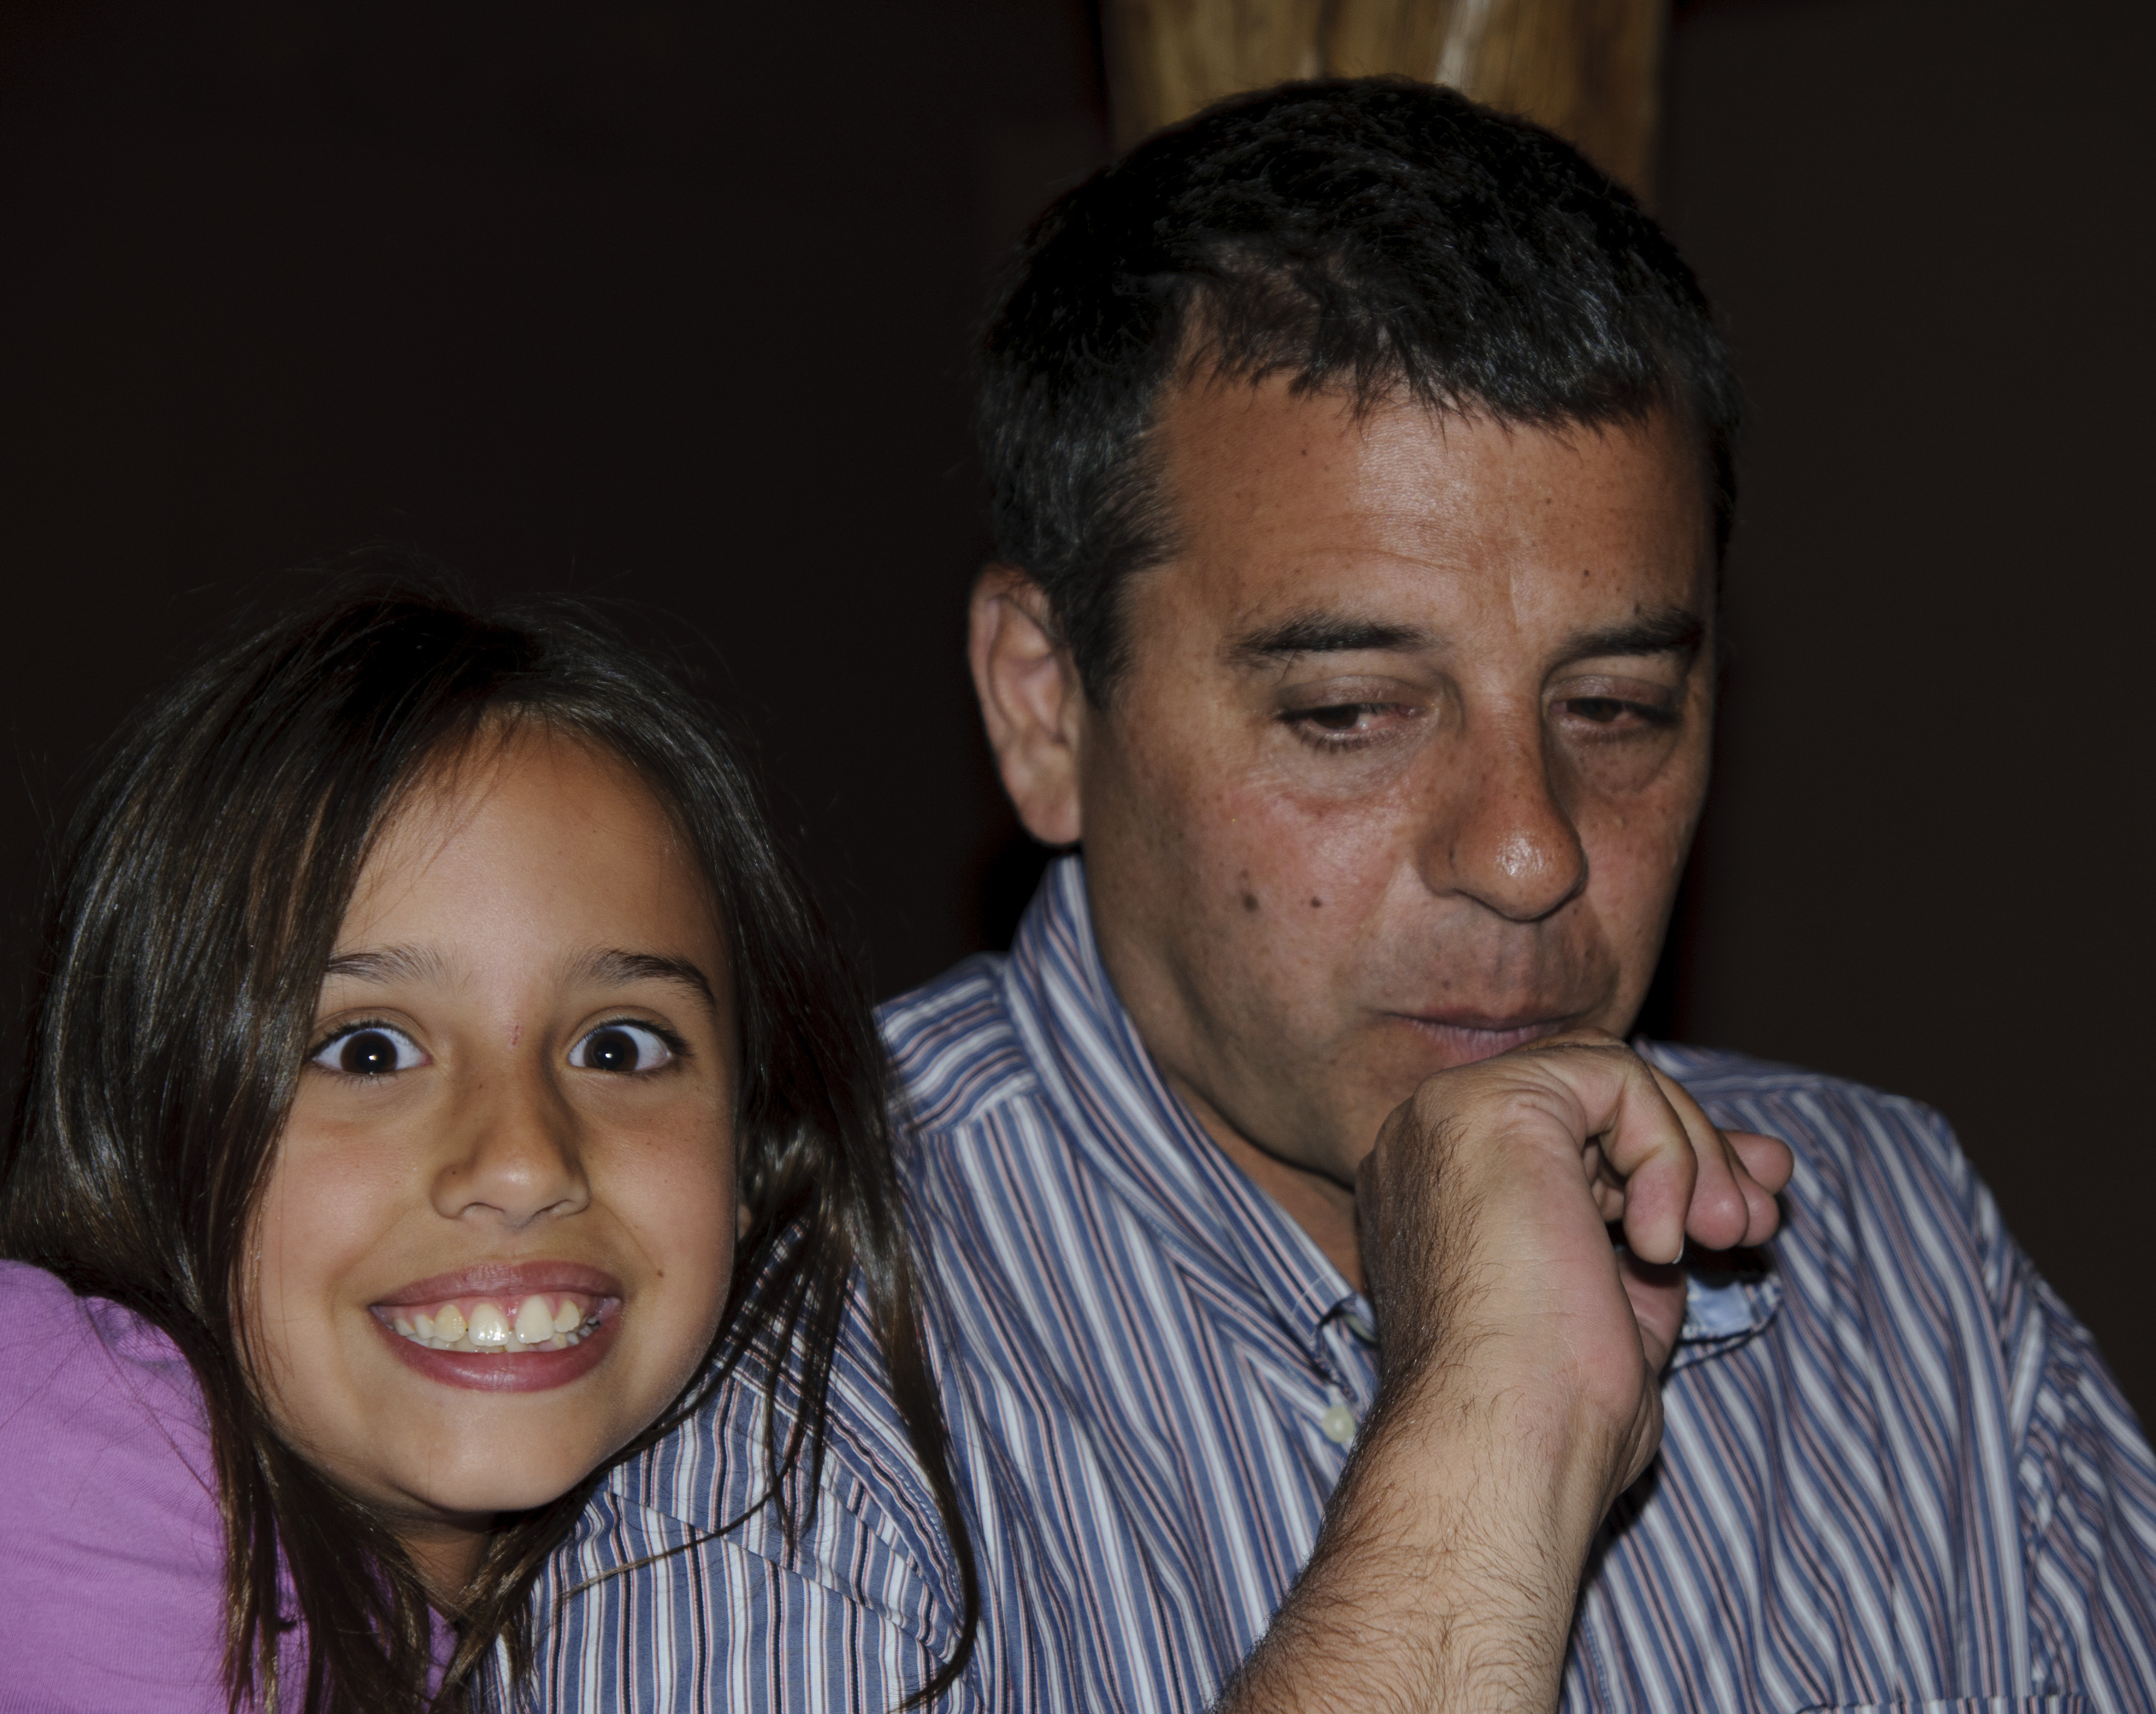
man, person, people, male, portrait, child, nikon, facial expression, smile, chile, family, sanpedrodeatacama, d300